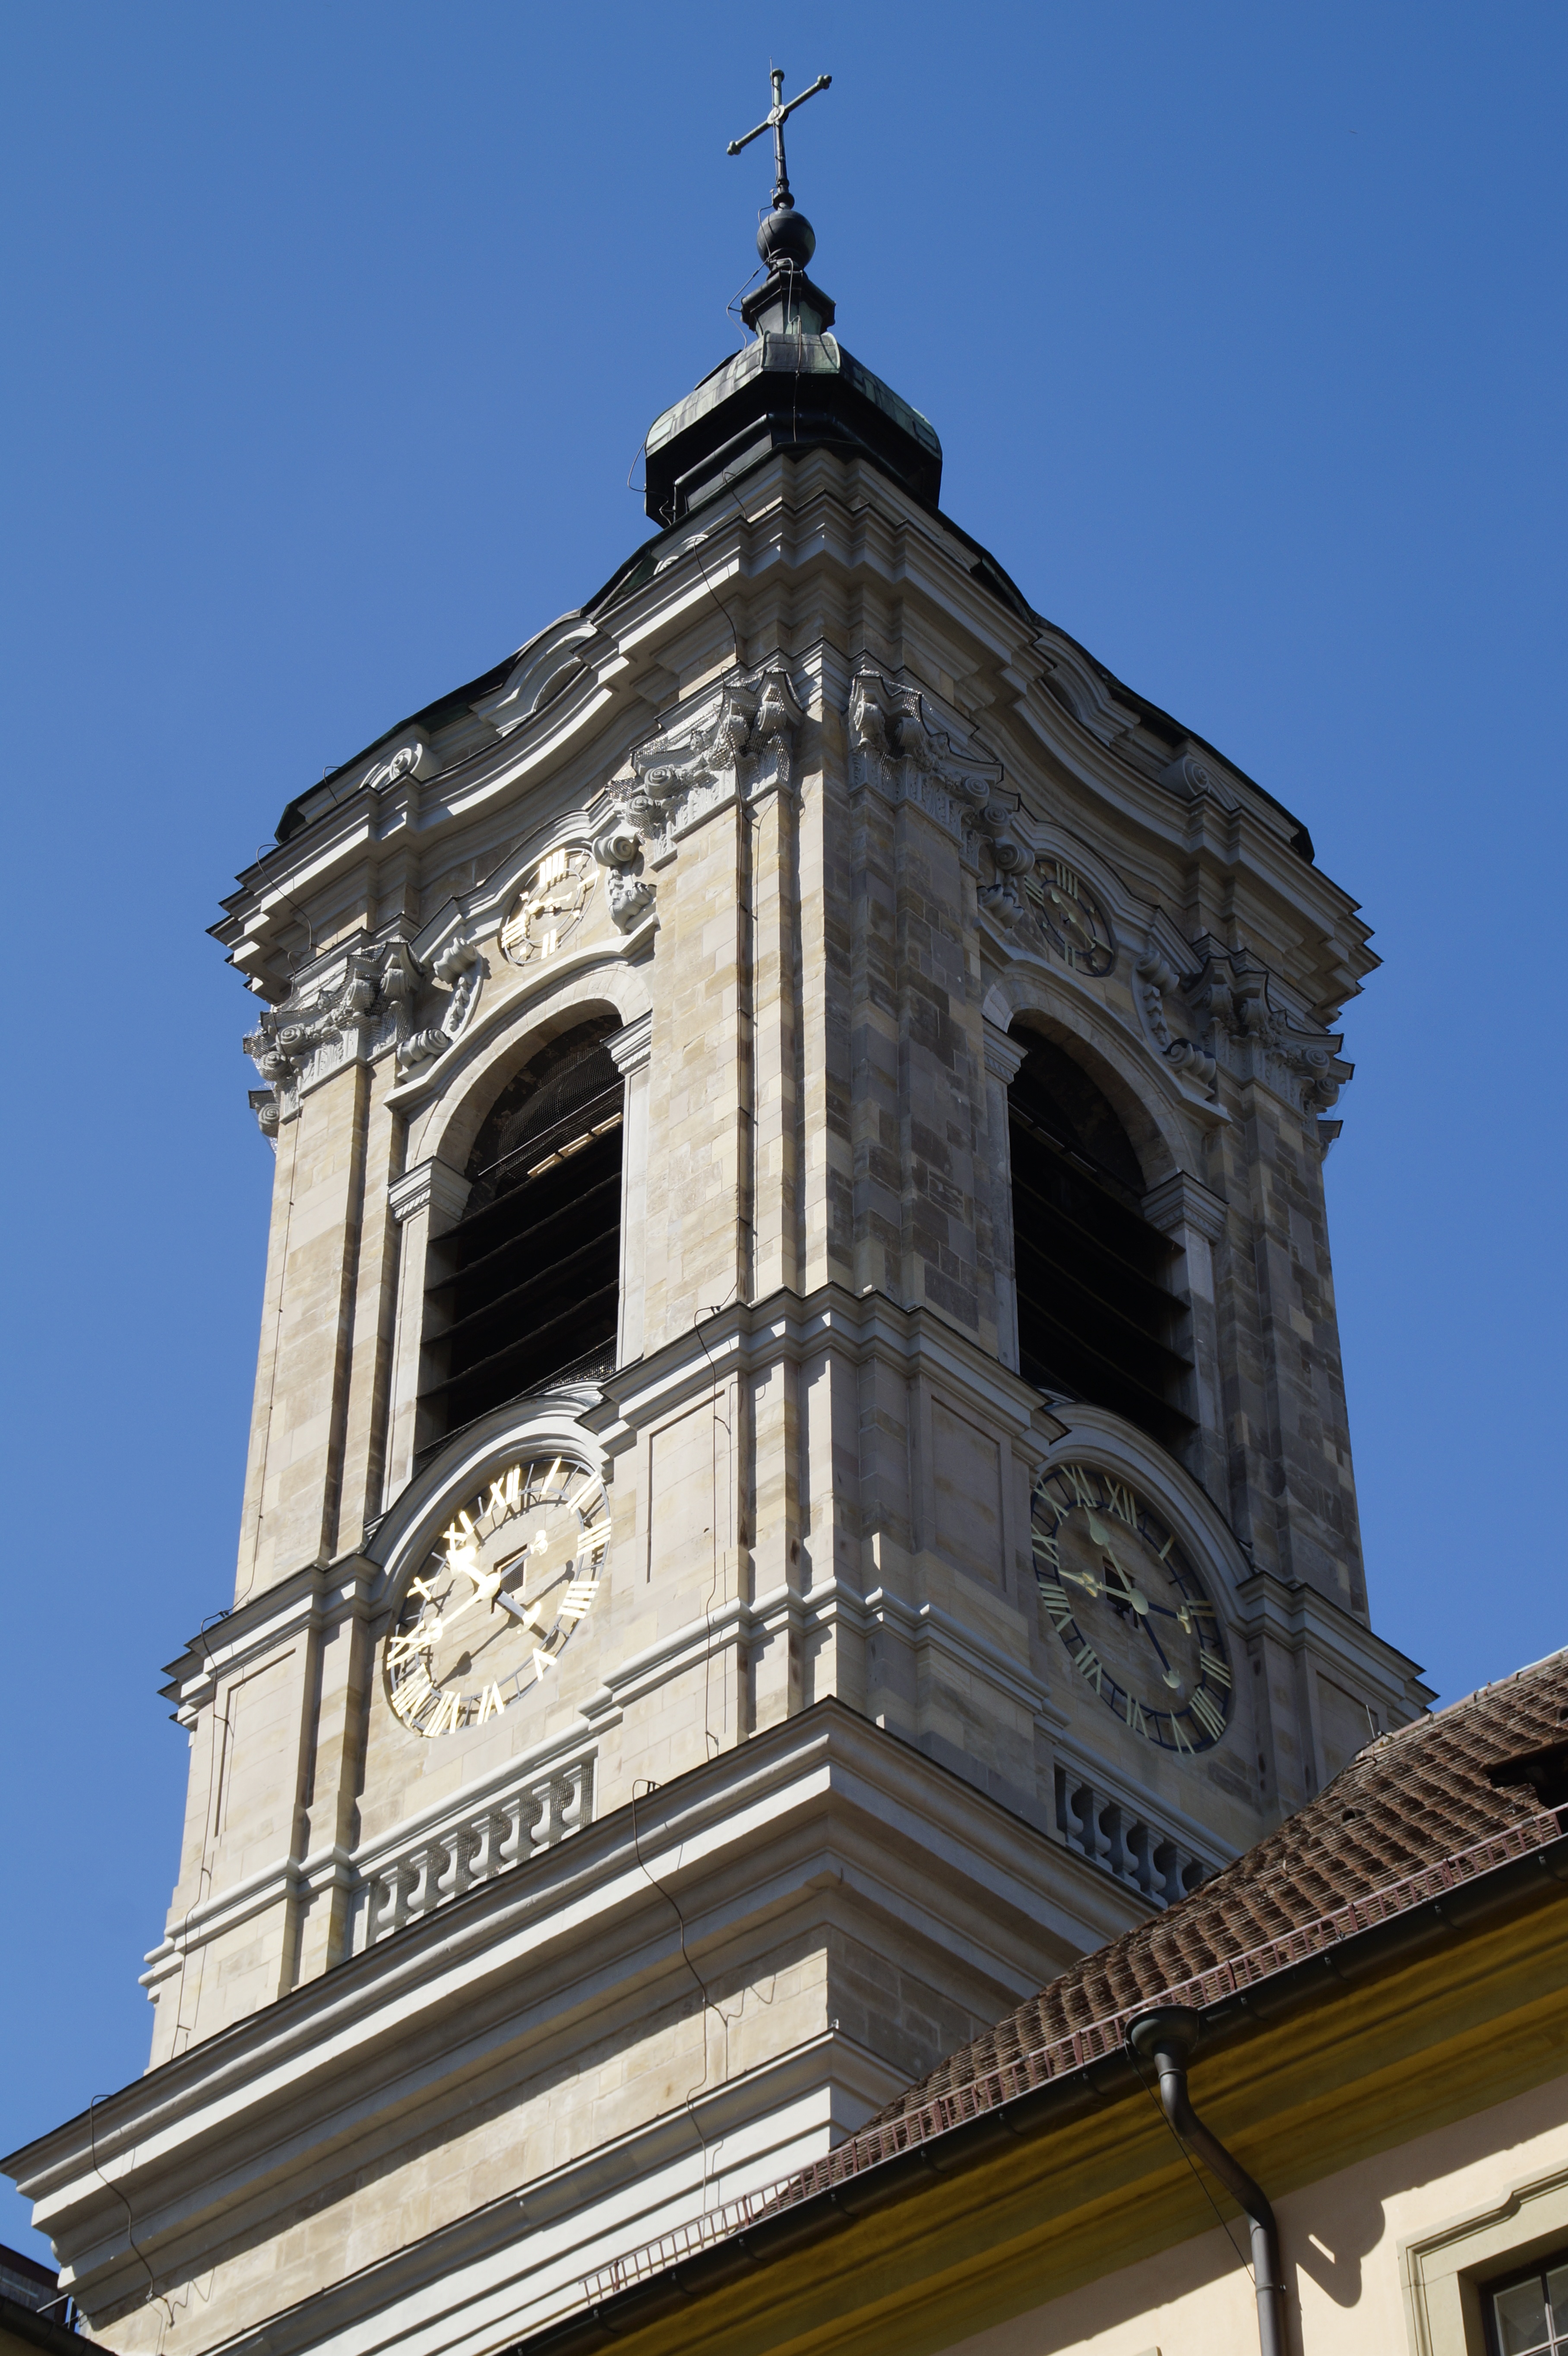
architecture, sky, vineyard, perspective, building, tower, landmark, facade, church, place of worship, clock tower, bell tower, catholic, great, spire, steeple, monastery, basilica